Foal Eagle

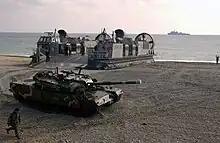
An ROK Army K1 tank disembarks from a U.S. Navy Landing Craft Air Cushion during RSOI/Foal Eagle 2004

Foal Eagle is a combined field training exercise (FTX) conducted annually by the Republic of Korea Armed Forces and the United States Armed Forces under the auspices of the Combined Forces Command. It is one of the largest military exercises conducted annually in the world. Foal Eagle has been a source of friction with the government of Democratic People's Republic of Korea (DPRK) and domestic ROK critics.